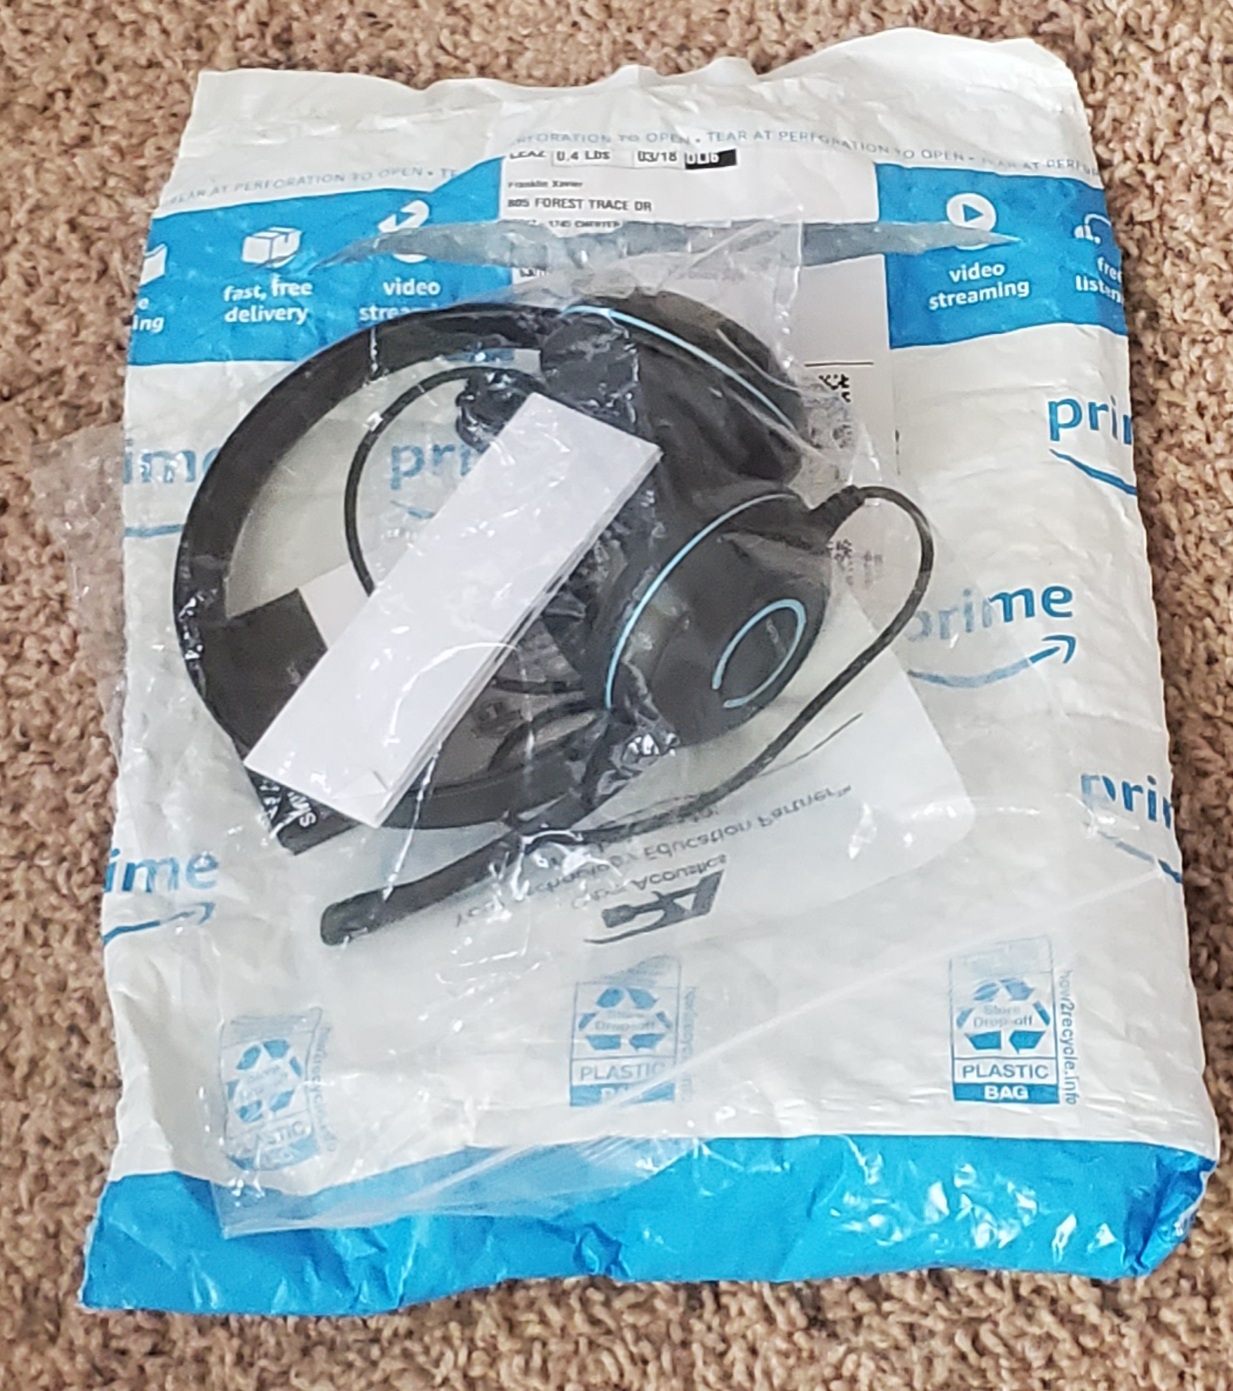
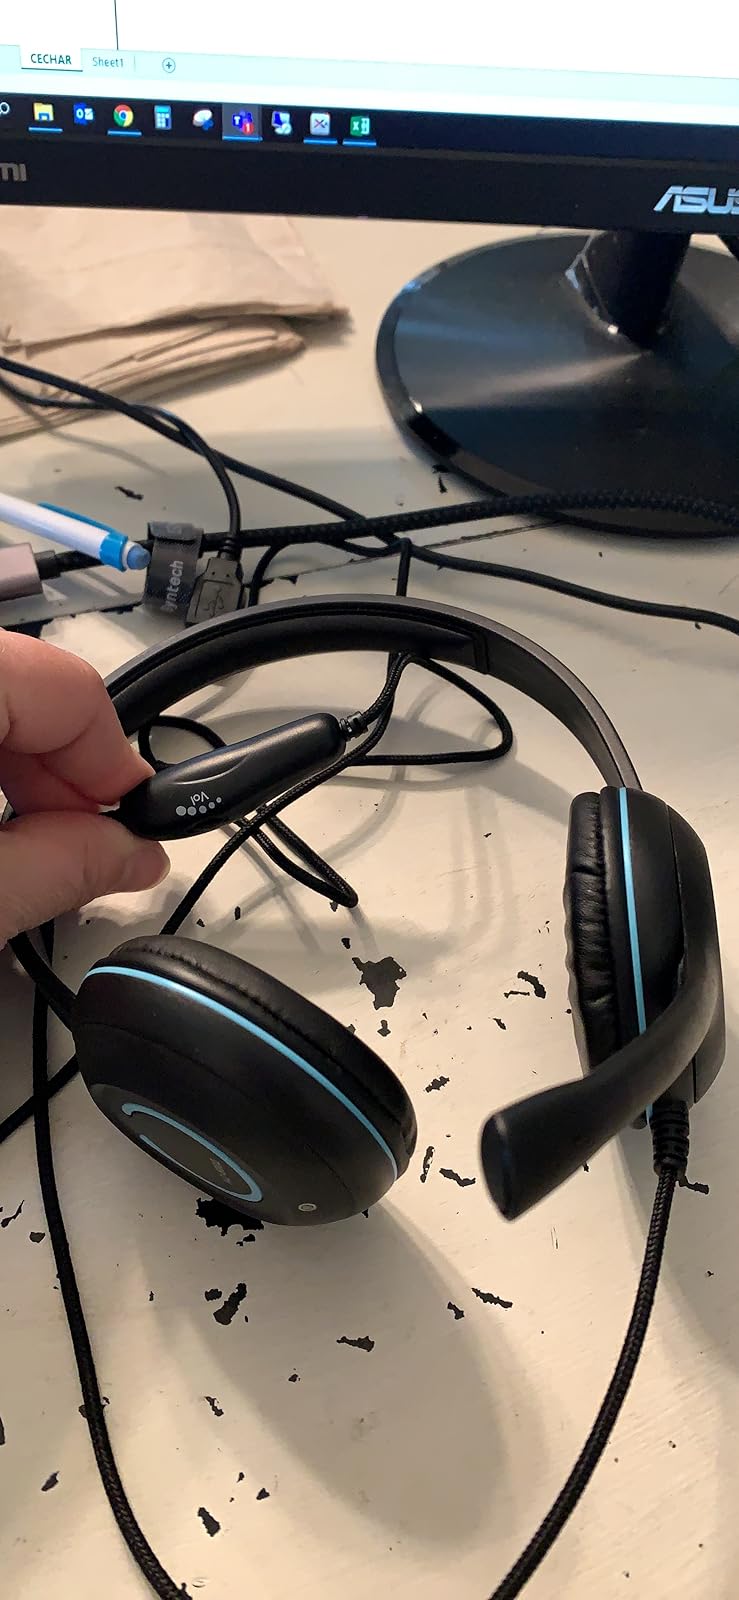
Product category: headphones
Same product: yes